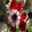
Label: tulip